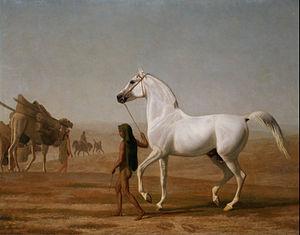
L'Étalon noir est une série de romans pour la jeunesse écrite par Walter Farley, et publiée aux États-Unis par Random House à partir de 1941. Le premier roman raconte l'histoire d'un adolescent américain, Alec Ramsay, et d'un étalon arabe sauvage noir nommé Black. Survivants d'un naufrage, l'enfant et le cheval se réfugient plusieurs semaines sur une île déserte, où ils nouent un profond lien d'amitié. Ils deviennent champions de courses hippiques. Pour répondre aux attentes de ses lecteurs après le premier tome, le romancier américain écrit vingt livres dans le même univers jusqu'à sa mort en 1989. Les romans qui suivent racontent notamment les aventures des poulains et pouliches de Black. Ils introduisent aussi les rivaux et alter ego d'Alec et de Black l'étalon noir, un étalon sauvage alezan nommé Flamme, et son jeune cavalier Steve Duncan. Depuis 1998, Steven Farley, l'un des fils de Walter Farley, continue la série.